Adam Pankey

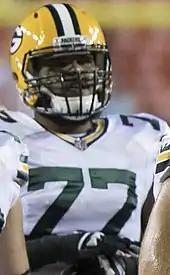
Pankey with the Green Bay Packers in 2017

Adam Pankey (born February 2, 1994) is an American professional football offensive tackle. He played college football at West Virginia.